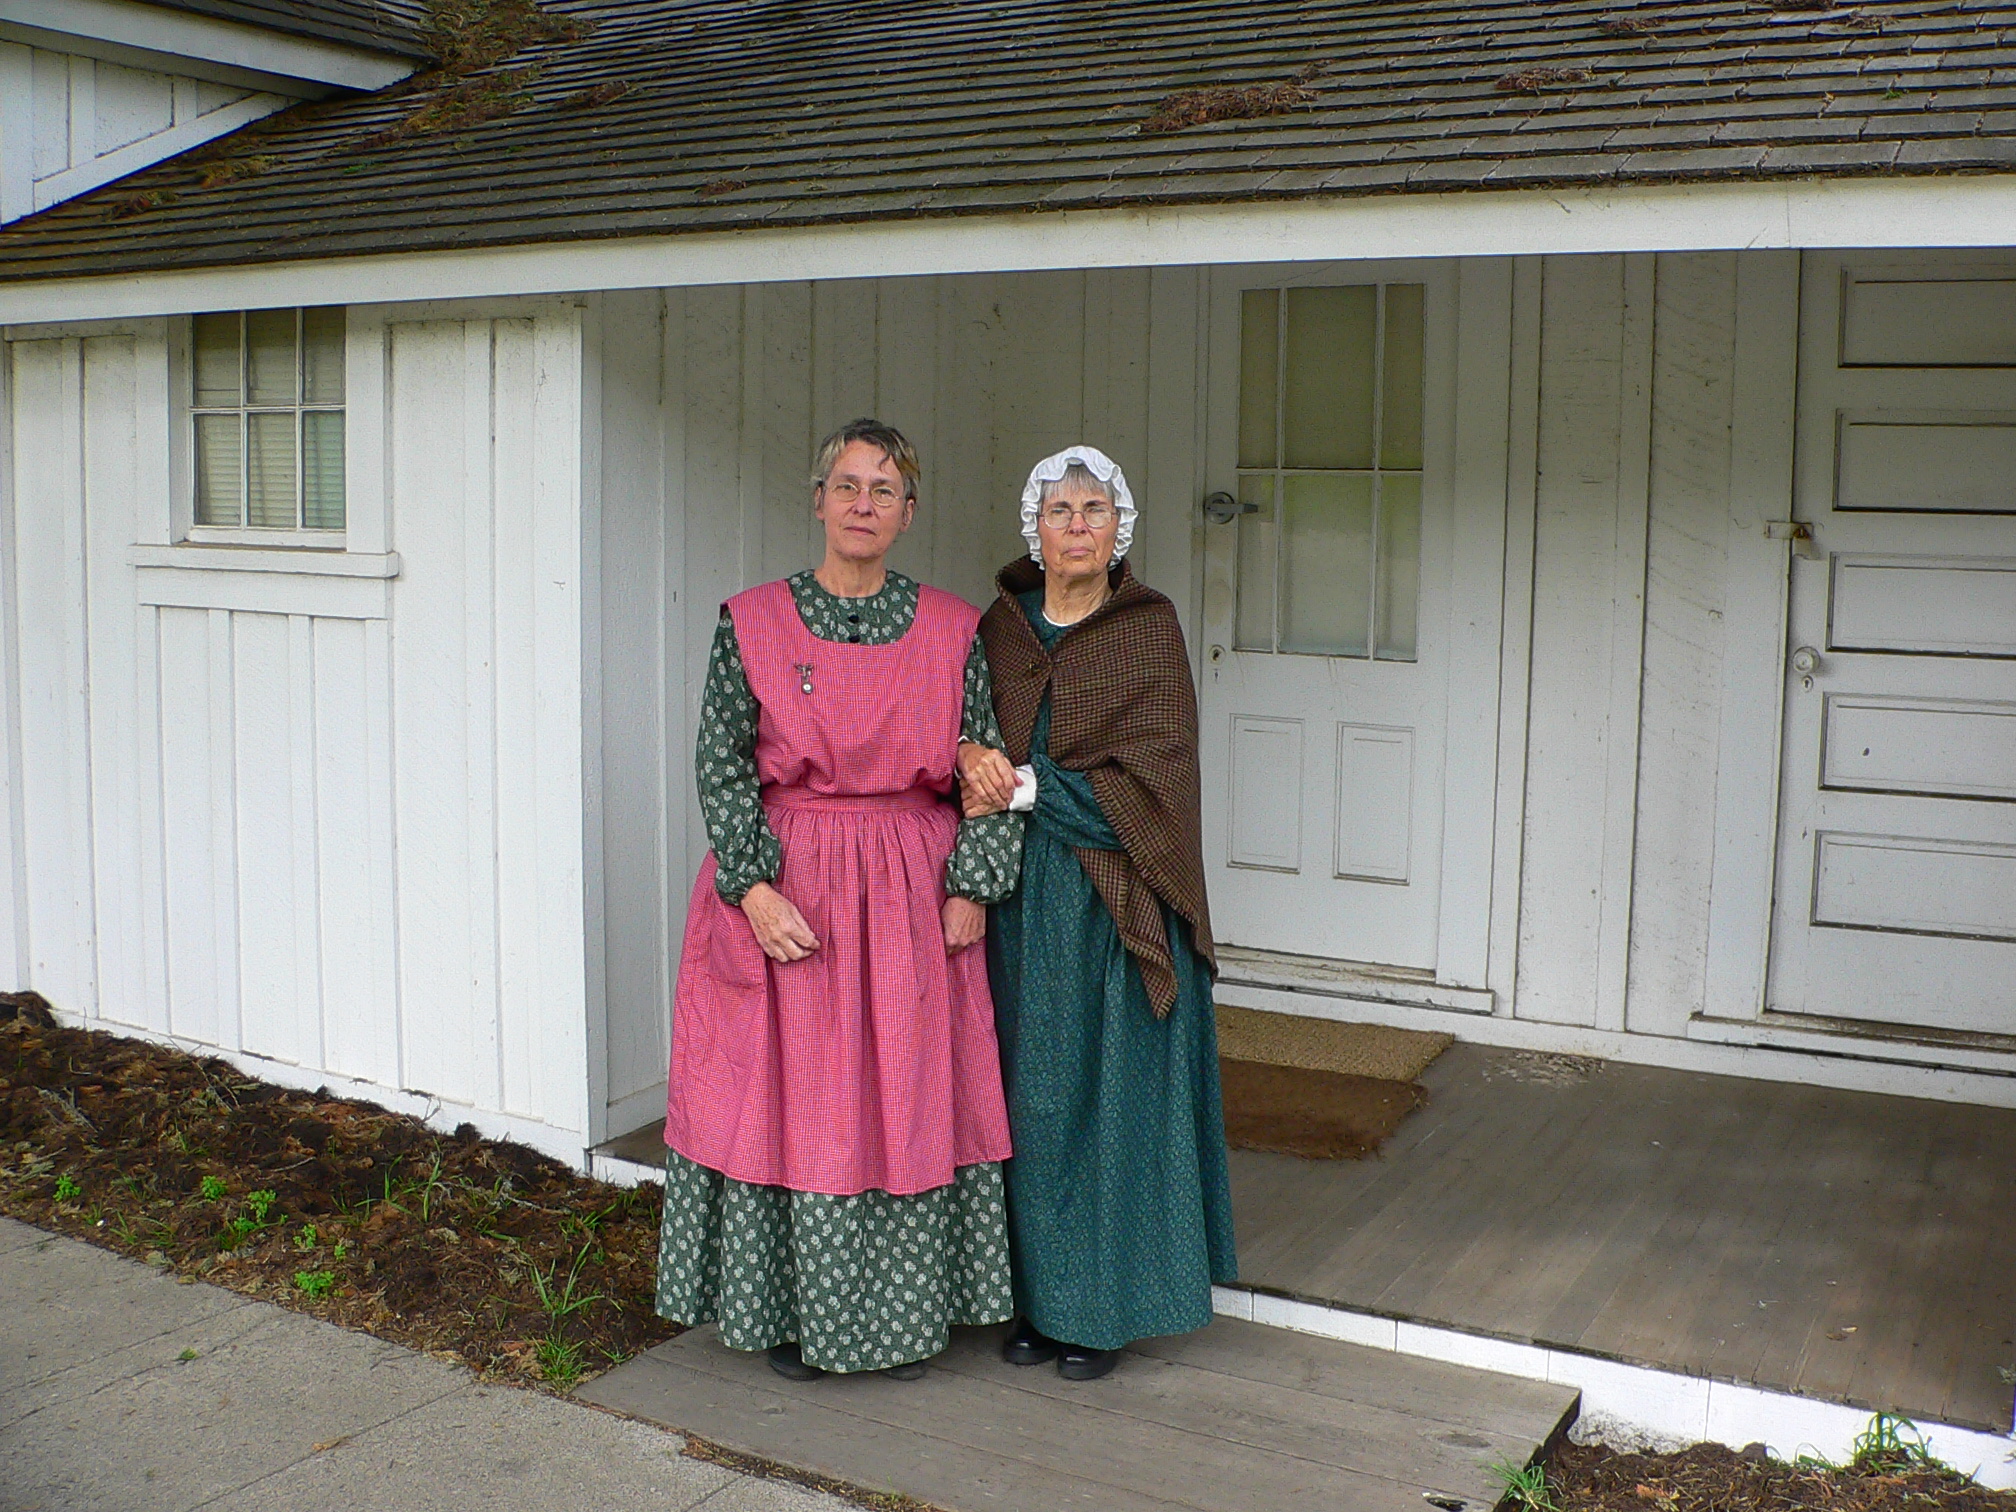
people, clothing, dress, photograph, mdo, montanadeoro, spoonersranchhouse, mrsthompson, mrsmcabee